History of Quebec City

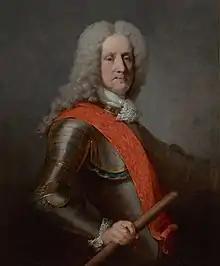
Le Marquis de Beauharnois was the 14th Governor General of New France. New France's administration was centred in Quebec City.

In 1620, the construction of a wooden fort called Fort Saint-Louis started under the orders of Samuel de Champlain; it was completed in 1626. In 1629, the Kirke brothers under English order took control of Quebec City, holding the town until 1632 when the French resumed possession. In 1662, to save the colony from frequent Iroquois attacks during the Beaver Wars, Louis XIV dispatched one hundred regulars to the colony. Three years later, in 1665, Lieutenant-General de Tracy arrived at Quebec City with four companies of regular troops. Before long, troop strength had risen to 1,300. In 1690, Admiral Phipps' Anglo-American invasion force failed to capture Quebec City during King William's War. Under heavy French artillery fire, the English fleet was considerably damaged and an open battle never took place. After having used most of their ammunition, the English became discouraged and retreated. In 1691, Governor Louis de Buade de Frontenac constructed the Royal Battery.